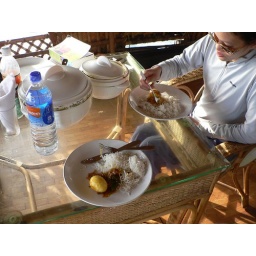
Egg Curry for breakfast on the house boat in Allepy, Kerala